Santa Maria della Manna d'Oro, Spoleto

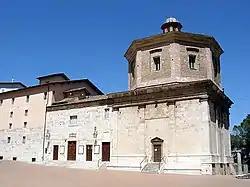
Church of S. Maria della Manna d'Oro

Santa Maria della Manna d'Oro is a renaissance-style, former sanctuary-church located in the center of Spoleto, Province of Perugia, region of Umbria, Italy. The church faces the piazza del Duomo.